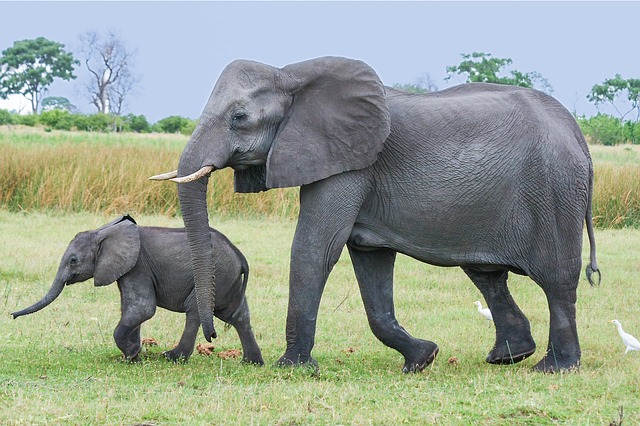
Label: elefante